Religion (virtue)

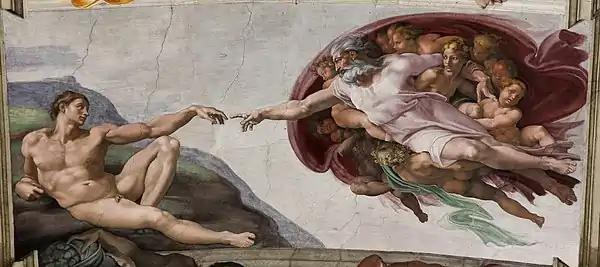
'Adam's Creation Sistine Chapel ceiling' by Michelangelo

Religion (when discussed as a virtue) is a distinct moral virtue whose purpose is to render God the worship due to him as the source of all being and the giver of all good things. As such, in Christianity it is part of the cardinal virtue of Justice, and falls under obedience to the First Commandment.